Palmview High School

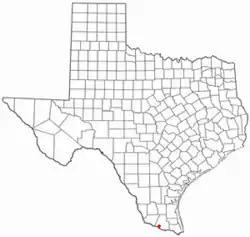
Map of Texas with a red dot on Palmview.

Palmview High serves sections of Alton, Mission, and Palmview, as well as parts of the census-designated places of Doffing, La Homa, Palmview South, Perezville, and West Sharyland.